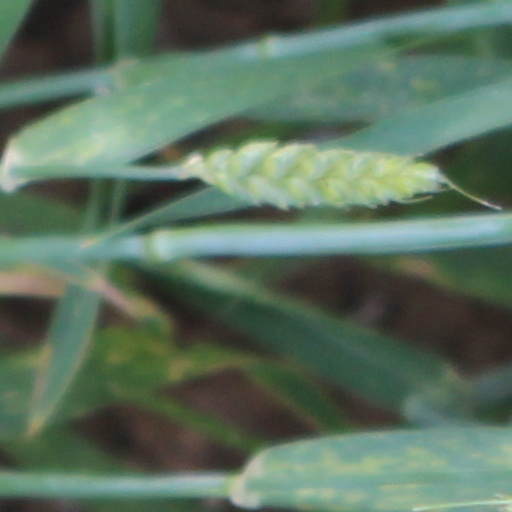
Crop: wheat